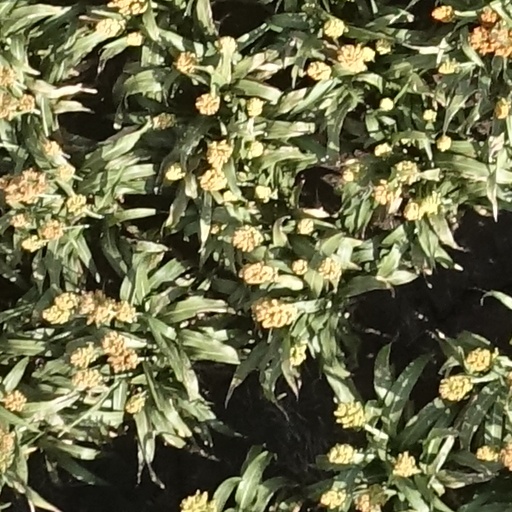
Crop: sorghum